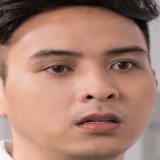
ca sĩ Hồ Quang Hiếu